The Late Show (novel)

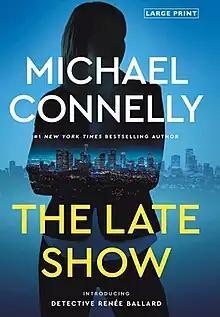
Large print hardcover book cover

The Late Show is a 2017 crime novel by American author Michael Connelly. It is his first book about Los Angeles Police Department detective Renee Ballard, taking place in the same literary universe as Harry Bosch.